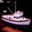
Label: ship